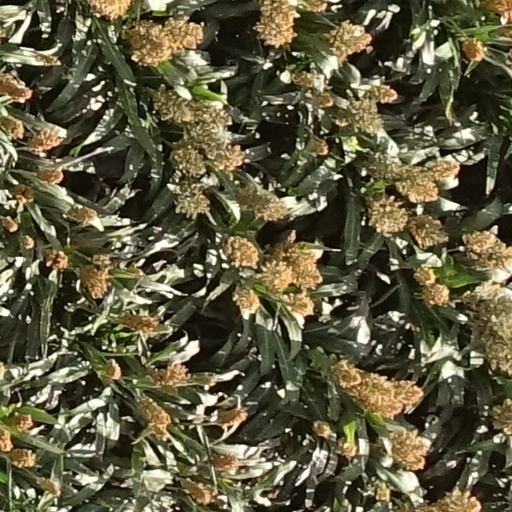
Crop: sorghum